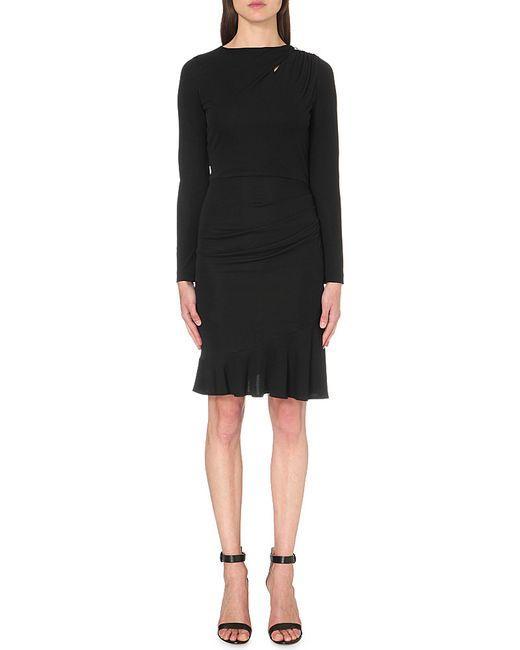
Enges schwarzes Outfit für Damen